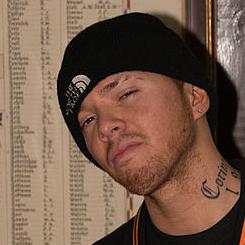
Age: 31